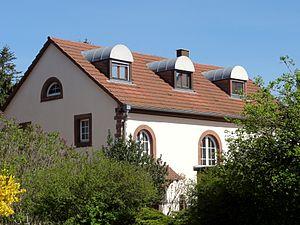
Kolbsheim [kɔlpsajm] est une commune française située dans le département du Bas-Rhin, en région Grand Est.